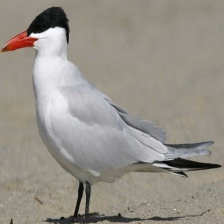
Species: CASPIAN TERN
Scientific name: HYDROPROGNE CASPIA